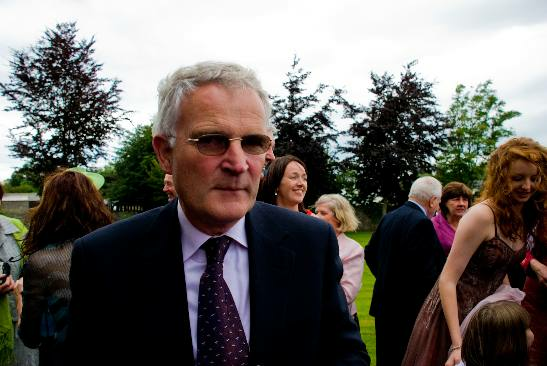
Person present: Yes